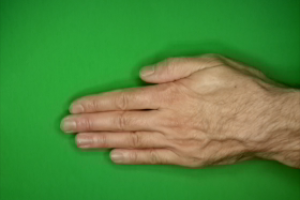
Label: paper